Hattori Racing Enterprises

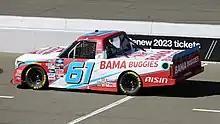
Chase Purdy in the No. 61 at Sonoma Raceway in 2022

On November 30, 2021, it was announced that Chase Purdy would drive this brand new No. 61 for 2022. On October 18, 2022, it was announced that Purdy will not return to the team for the 2023 season.